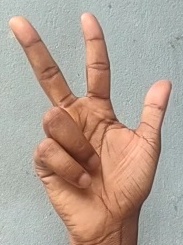
ASL sign: 3